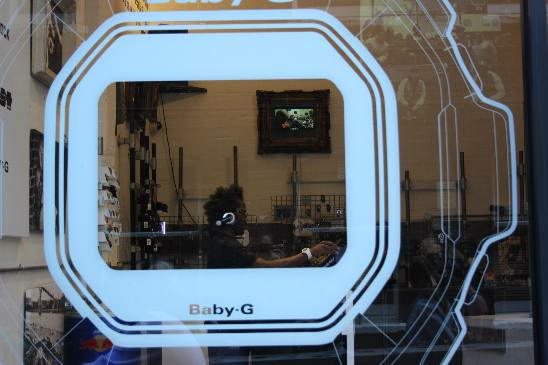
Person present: Yes